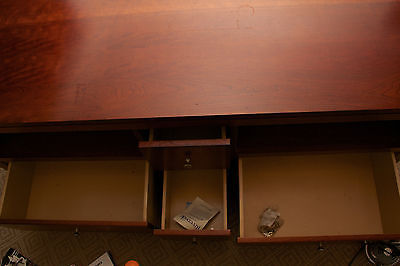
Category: table